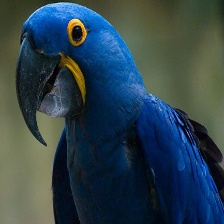
Species: HYACINTH MACAW
Scientific name: ANODORHYNCHUS HYACINTHINUS
ImageNet parent category: macaw